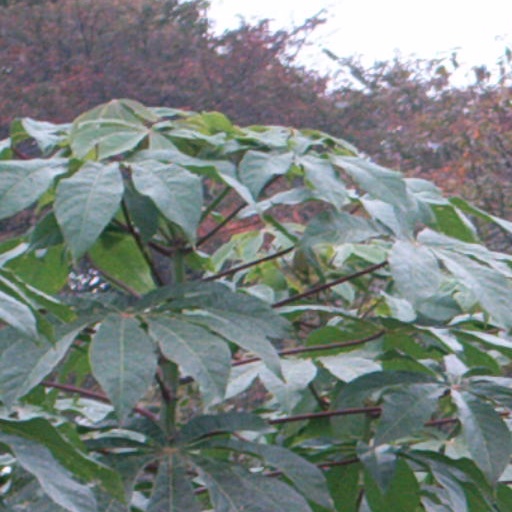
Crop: cassava